Lomaland

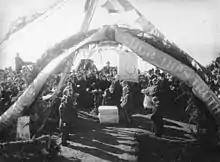
Laying of the cornerstone, February 23, 1897

Gottfried de Purucker visited Point Loma in 1894, and in 1896 he met Katherine Tingley in Geneva where he spoke about the place. In 1897 Tingley bought a piece of land at Point Loma, and in February 1897 she laid the first stone for a "School for the Revival of the Lost Mysteries of Antiquity" (SRLMA). In 1899 Tingley moved to Lomaland, and in 1900 "Universal Brotherhood and Theosophical Society" (UBTS) also established their headquarters there. Agricultural experimentation was essential to the Lomaland community's desire to be self-sufficient in all respects, and the group imported and tried many different types of plants and trees including avocados, oranges, and other fruit. Katherine Tingley's goal was to serve fresh fruits and vegetables at Lomaland every day of the year.